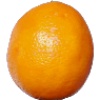
Label: lemon_meyer